John Craig Freeman

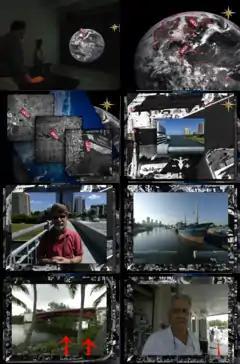
"Imaging Place", by John Craig Freeman, interactive virtual reality installation, “Language/Environment,” Museum of Contemporary Art Beijing, 2007, Beijing, China.

The "interventionist, political nature" of "Operation Greenrun II" established a pattern that has remained consistent throughout Freeman's career. This pattern can be seen in the work he titles "Imaging Place", an ongoing work which employs panoramic photography in location-based projects that highlight sites affected by globalization. Locations where this work has been done include Beijing; Taipei, Taiwan; São Paulo, Brazil; the U.S./Mexico border; the Miami River; Lowell, Massachusetts; Kaliningrad, Russia; Warsaw, Poland; and Belfast, among others. His process has been called a "nonlinear documentary method."